Jaén Cathedral

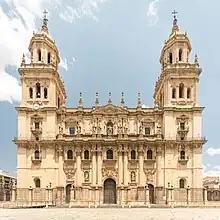
West façade

The Cathedral of the Assumption (Spanish: ) is a Roman Catholic cathedral located in the city of Jaén, Spain.